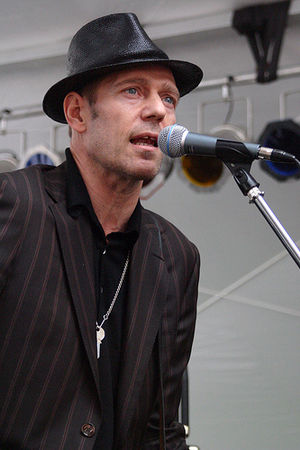
Paul Simonon
Paul Simonon i Austin, mars 2007.
Paul Simonon er bedst kendt som tidligere bassist i punkbandet The Clash. Han voksede op i Brixton, et fattigt kvarter, der dog var rigt på kultur, på grund af de mange udenlandske tilflyttere. Dette er også grunden til Simonons store kærlighed til reggae musik. Før han begyndte at spille i The Clash havde han planer om at blive billedkunstner.